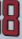
Number: 8